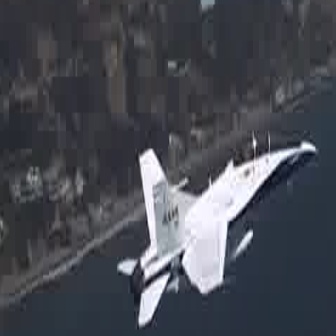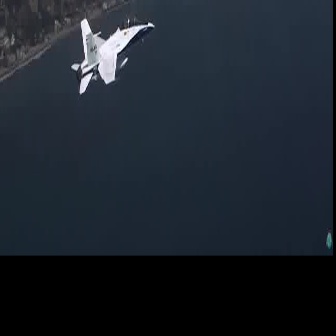
  Please identify the target specified by the bounding box [115,124,317,327] in the first image and locate it in the second image. Return the coordinates in [x_min,y_min,x_max,y_max] format.
Answer: [69,13,154,97]